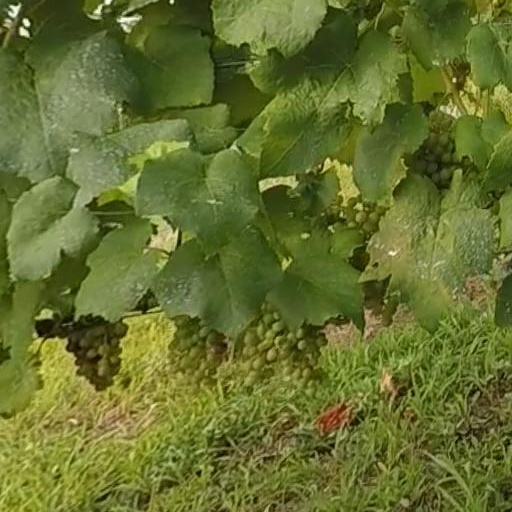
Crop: grape